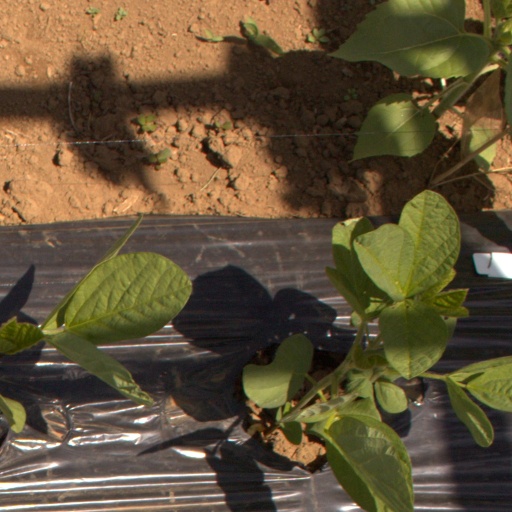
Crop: Jerusalem artichoke